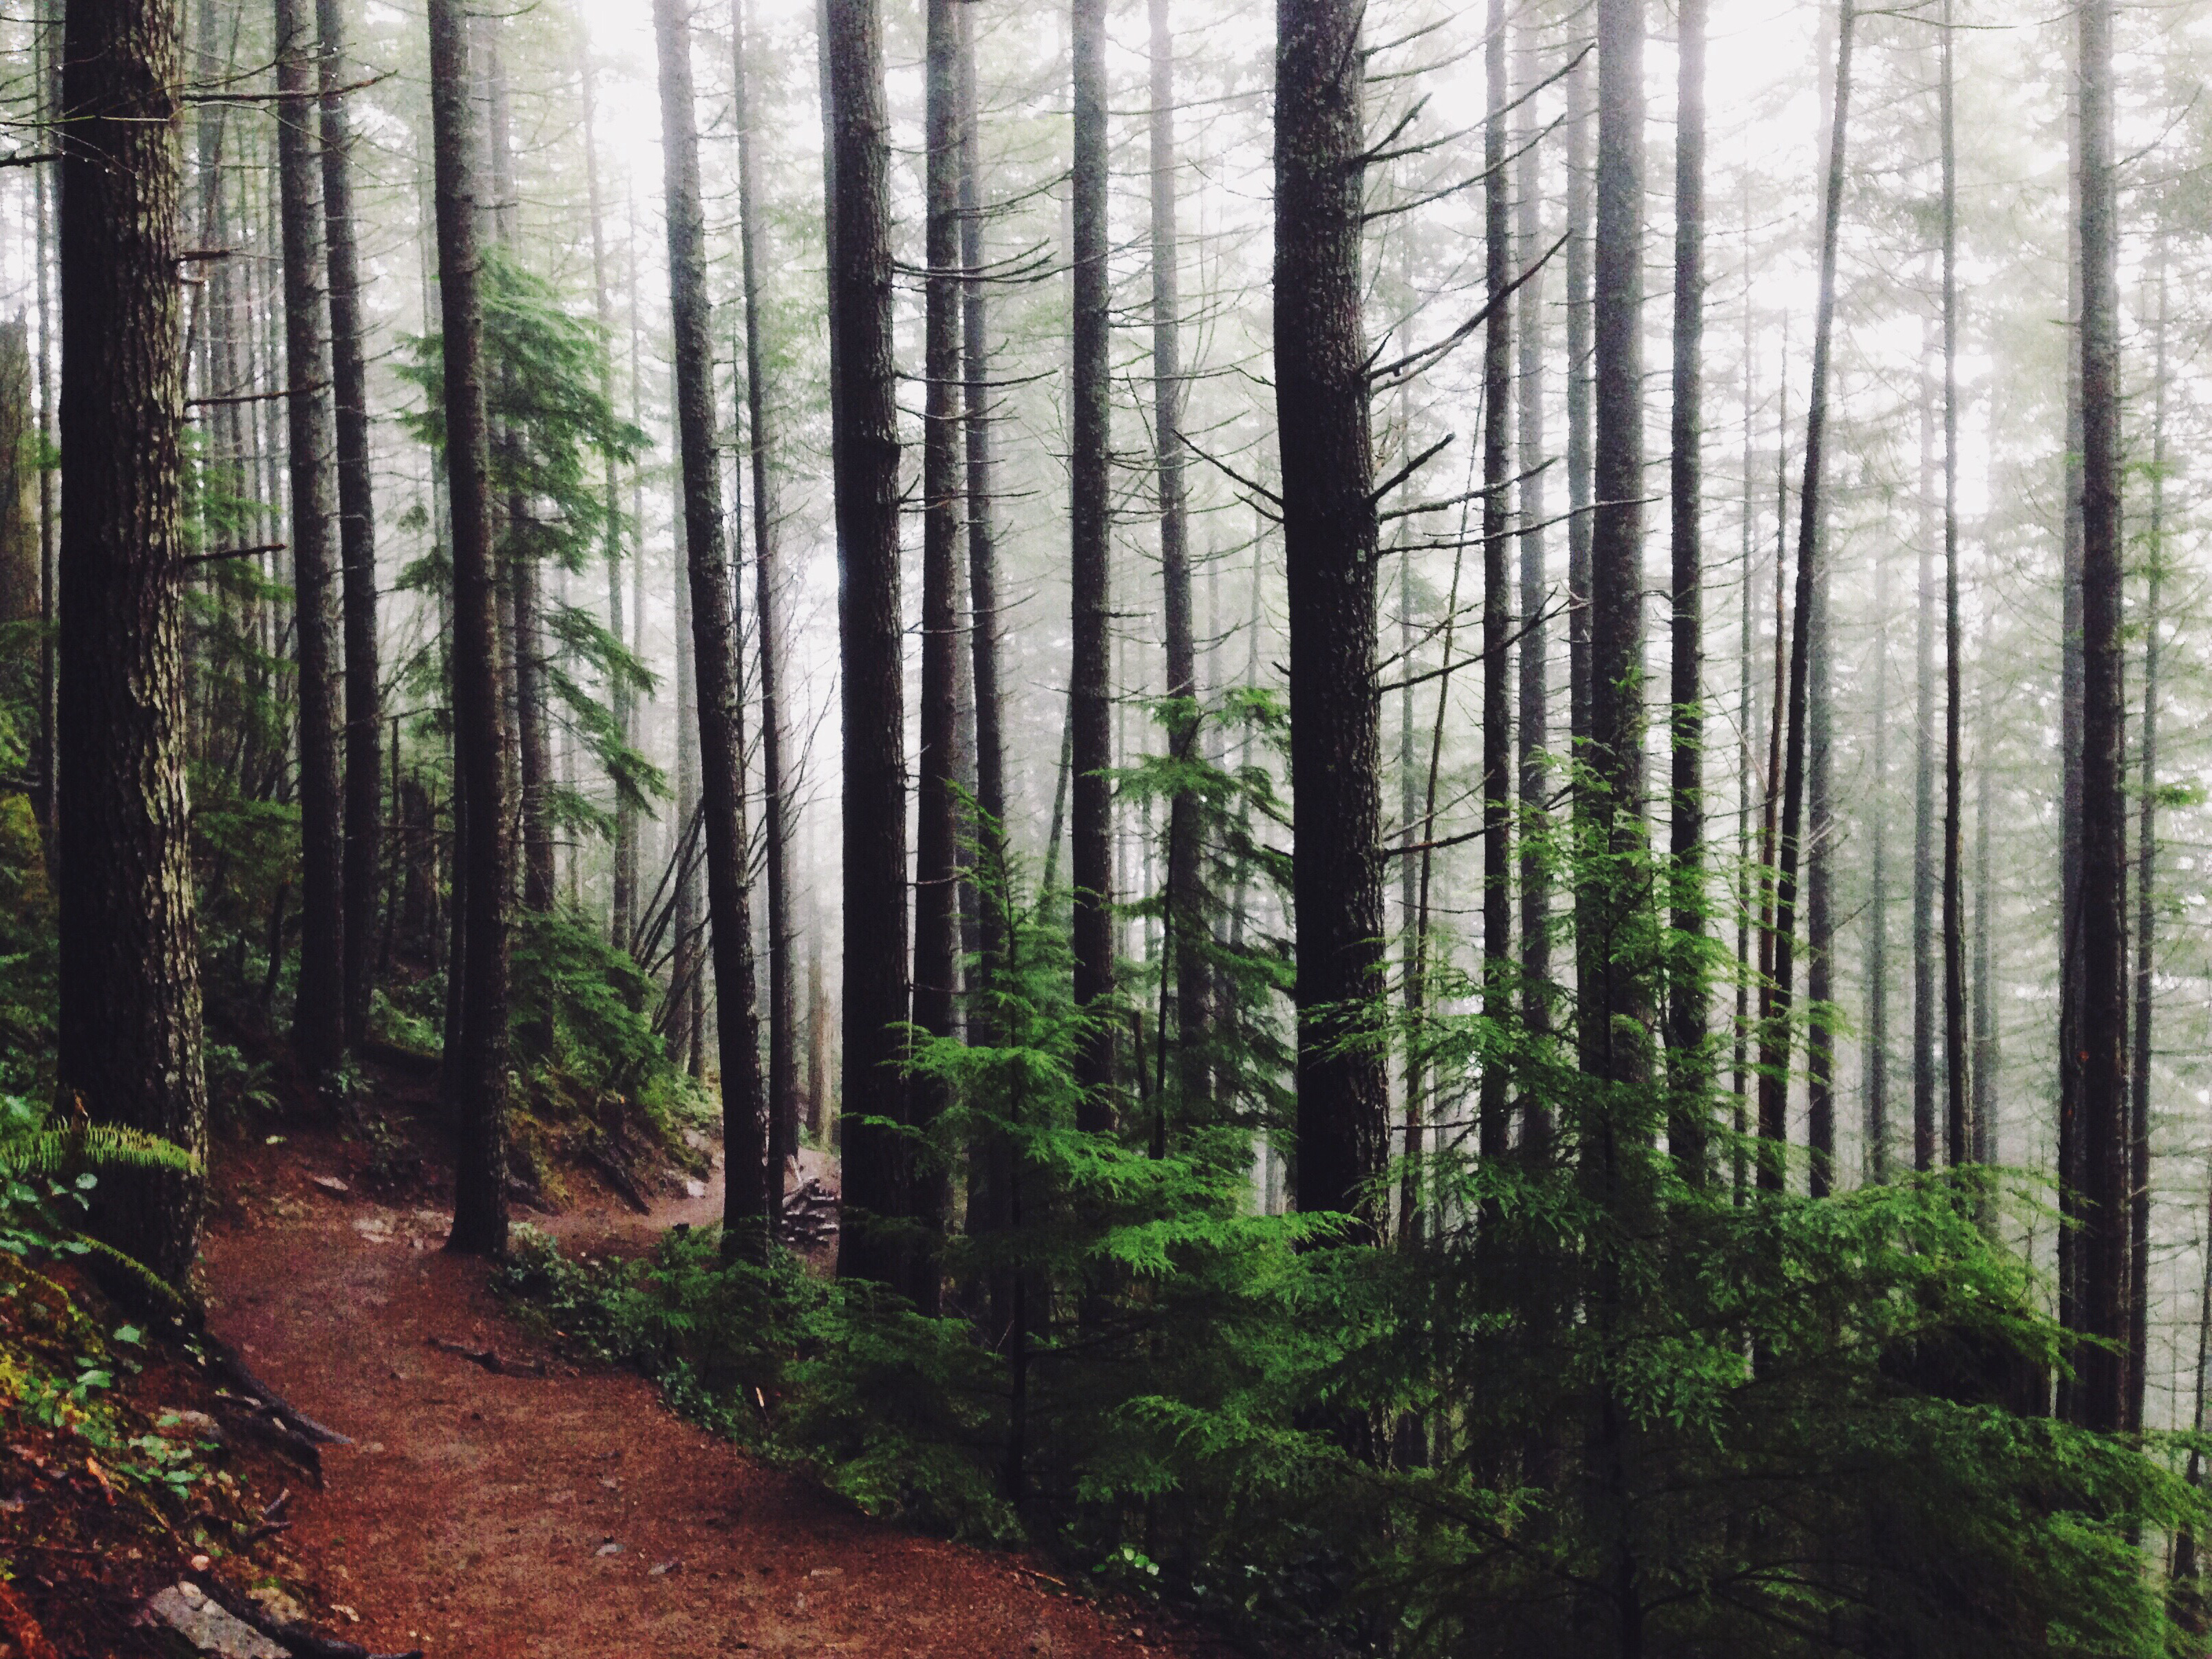
landscape, tree, nature, forest, path, pathway, wilderness, plant, fog, trail, sunlight, jungle, trees, spruce, rainforest, deciduous, woodland, habitat, firs, ecosystem, biome, old growth forest, natural environment, geographical feature, atmospheric phenomenon, woody plant, temperate broadleaf and mixed forest, temperate coniferous forest